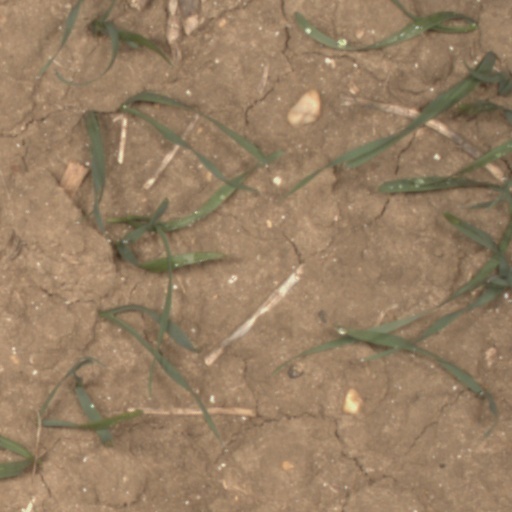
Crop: wheat